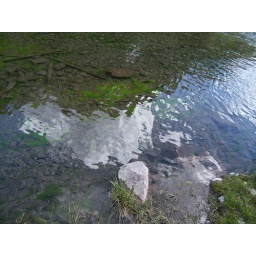
the green algae makes the lake emerald green in the sun.